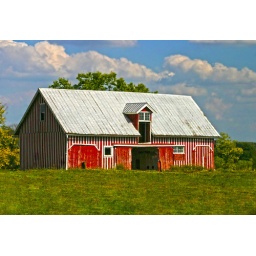
Day 83 of my 365 Project. I had to have a red barn in the collection of course!